Leon Kieres

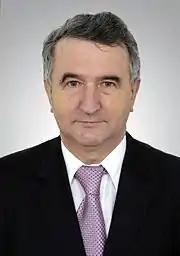
Leon Kieres (2010)

Leon Kieres (born 26 May 1948) is a Polish lawyer and politician. He was the president of the Instytut Pamięci Narodowej (Institute of National Remembrance) (8 June 2000 – 22 December 2005), a judge of the Polish Constitutional Tribunal.